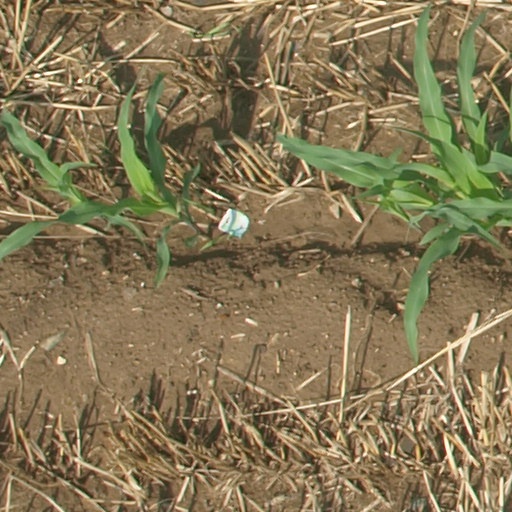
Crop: maize; corn